Carey Mission

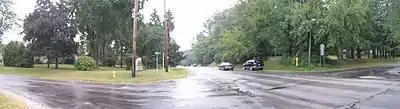
Carey Mission School Site is west of Niles, Michigan, on Niles Buchanan Rd.

Carey Mission was established in December 1822 by Baptist missionary Isaac McCoy among the Potawatomi tribe of American Indians on the St. Joseph River near Niles, Michigan, United States. It was named for English Baptist missionary William Carey. Its official nature and reputation made it a headquarters for settlers and an edge of the American frontier.